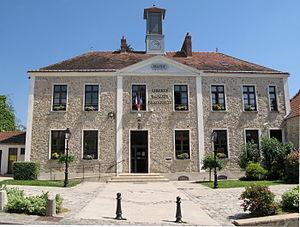
Mairie de la commune de Saint-Maurice-Montcouronne (France, Essonne)
Saint-Maurice-Montcouronne est une commune française située à trente-cinq kilomètres au sud-ouest de Paris dans le département de l'Essonne en région Île-de-France.